The Creation (Haydn)

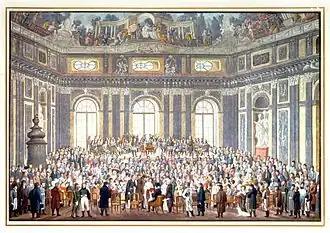
1808 performance of "The Creation" in honour of Haydn; reproduction of a stationery box lid painted in watercolours by Balthazar Wigand

The last performance Haydn attended was on March 27, 1808, just a year before he died: the aged and ill Haydn was carried in with great honour on an armchair. According to one account, the audience broke into spontaneous applause at the coming of "light" and Haydn, in a typical gesture, weakly pointed upwards and said: "Not from me—everything comes from up there!"